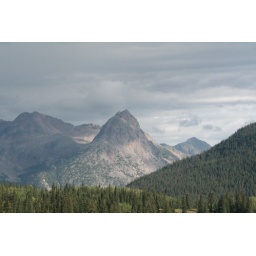
I like the stark contrast of the bare peaks with the tree covered lower peaks in the foreground